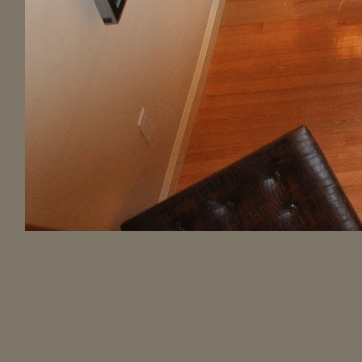
Material: wood